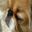
Label: dog